Ring of Fire

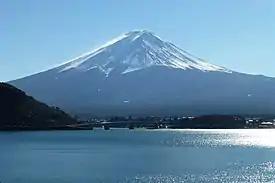
Mount Fuji at sunrise from Lake Kawaguchi

Mount Bandai, one of Japan's most noted volcanoes, rises above the north shore of Lake Inawashiro. Mount Bandai is formed of several overlapping stratovolcanoes, the largest of which is O-Bandai, constructed within a horseshoe-shaped caldera that formed about 40,000 years ago when an earlier volcano collapsed, forming the Okinajima debris avalanche, which traveled to the southwest and was accompanied by a plinian eruption. Four major phreatic eruptions have occurred during the past 5,000 years, two of them in historical time, in 806 and 1888. Seen from the south, Bandai presents a conical profile, but much of the north side of the volcano is missing as a result of the collapse of Ko-Bandai volcano during the 1888 eruption, in which a debris avalanche buried several villages and formed several large lakes. In July 1888, the north flank of Mount Bandai collapsed during an eruption quite similar to the May 18, 1980, eruption of Mount St. Helens. After a week of seismic activity, a large earthquake on July 15, 1888, was followed by a tremendous noise and a large explosion. Eyewitnesses heard about 15 to 20 additional explosions and observed that the last one was projected almost horizontally to the north.